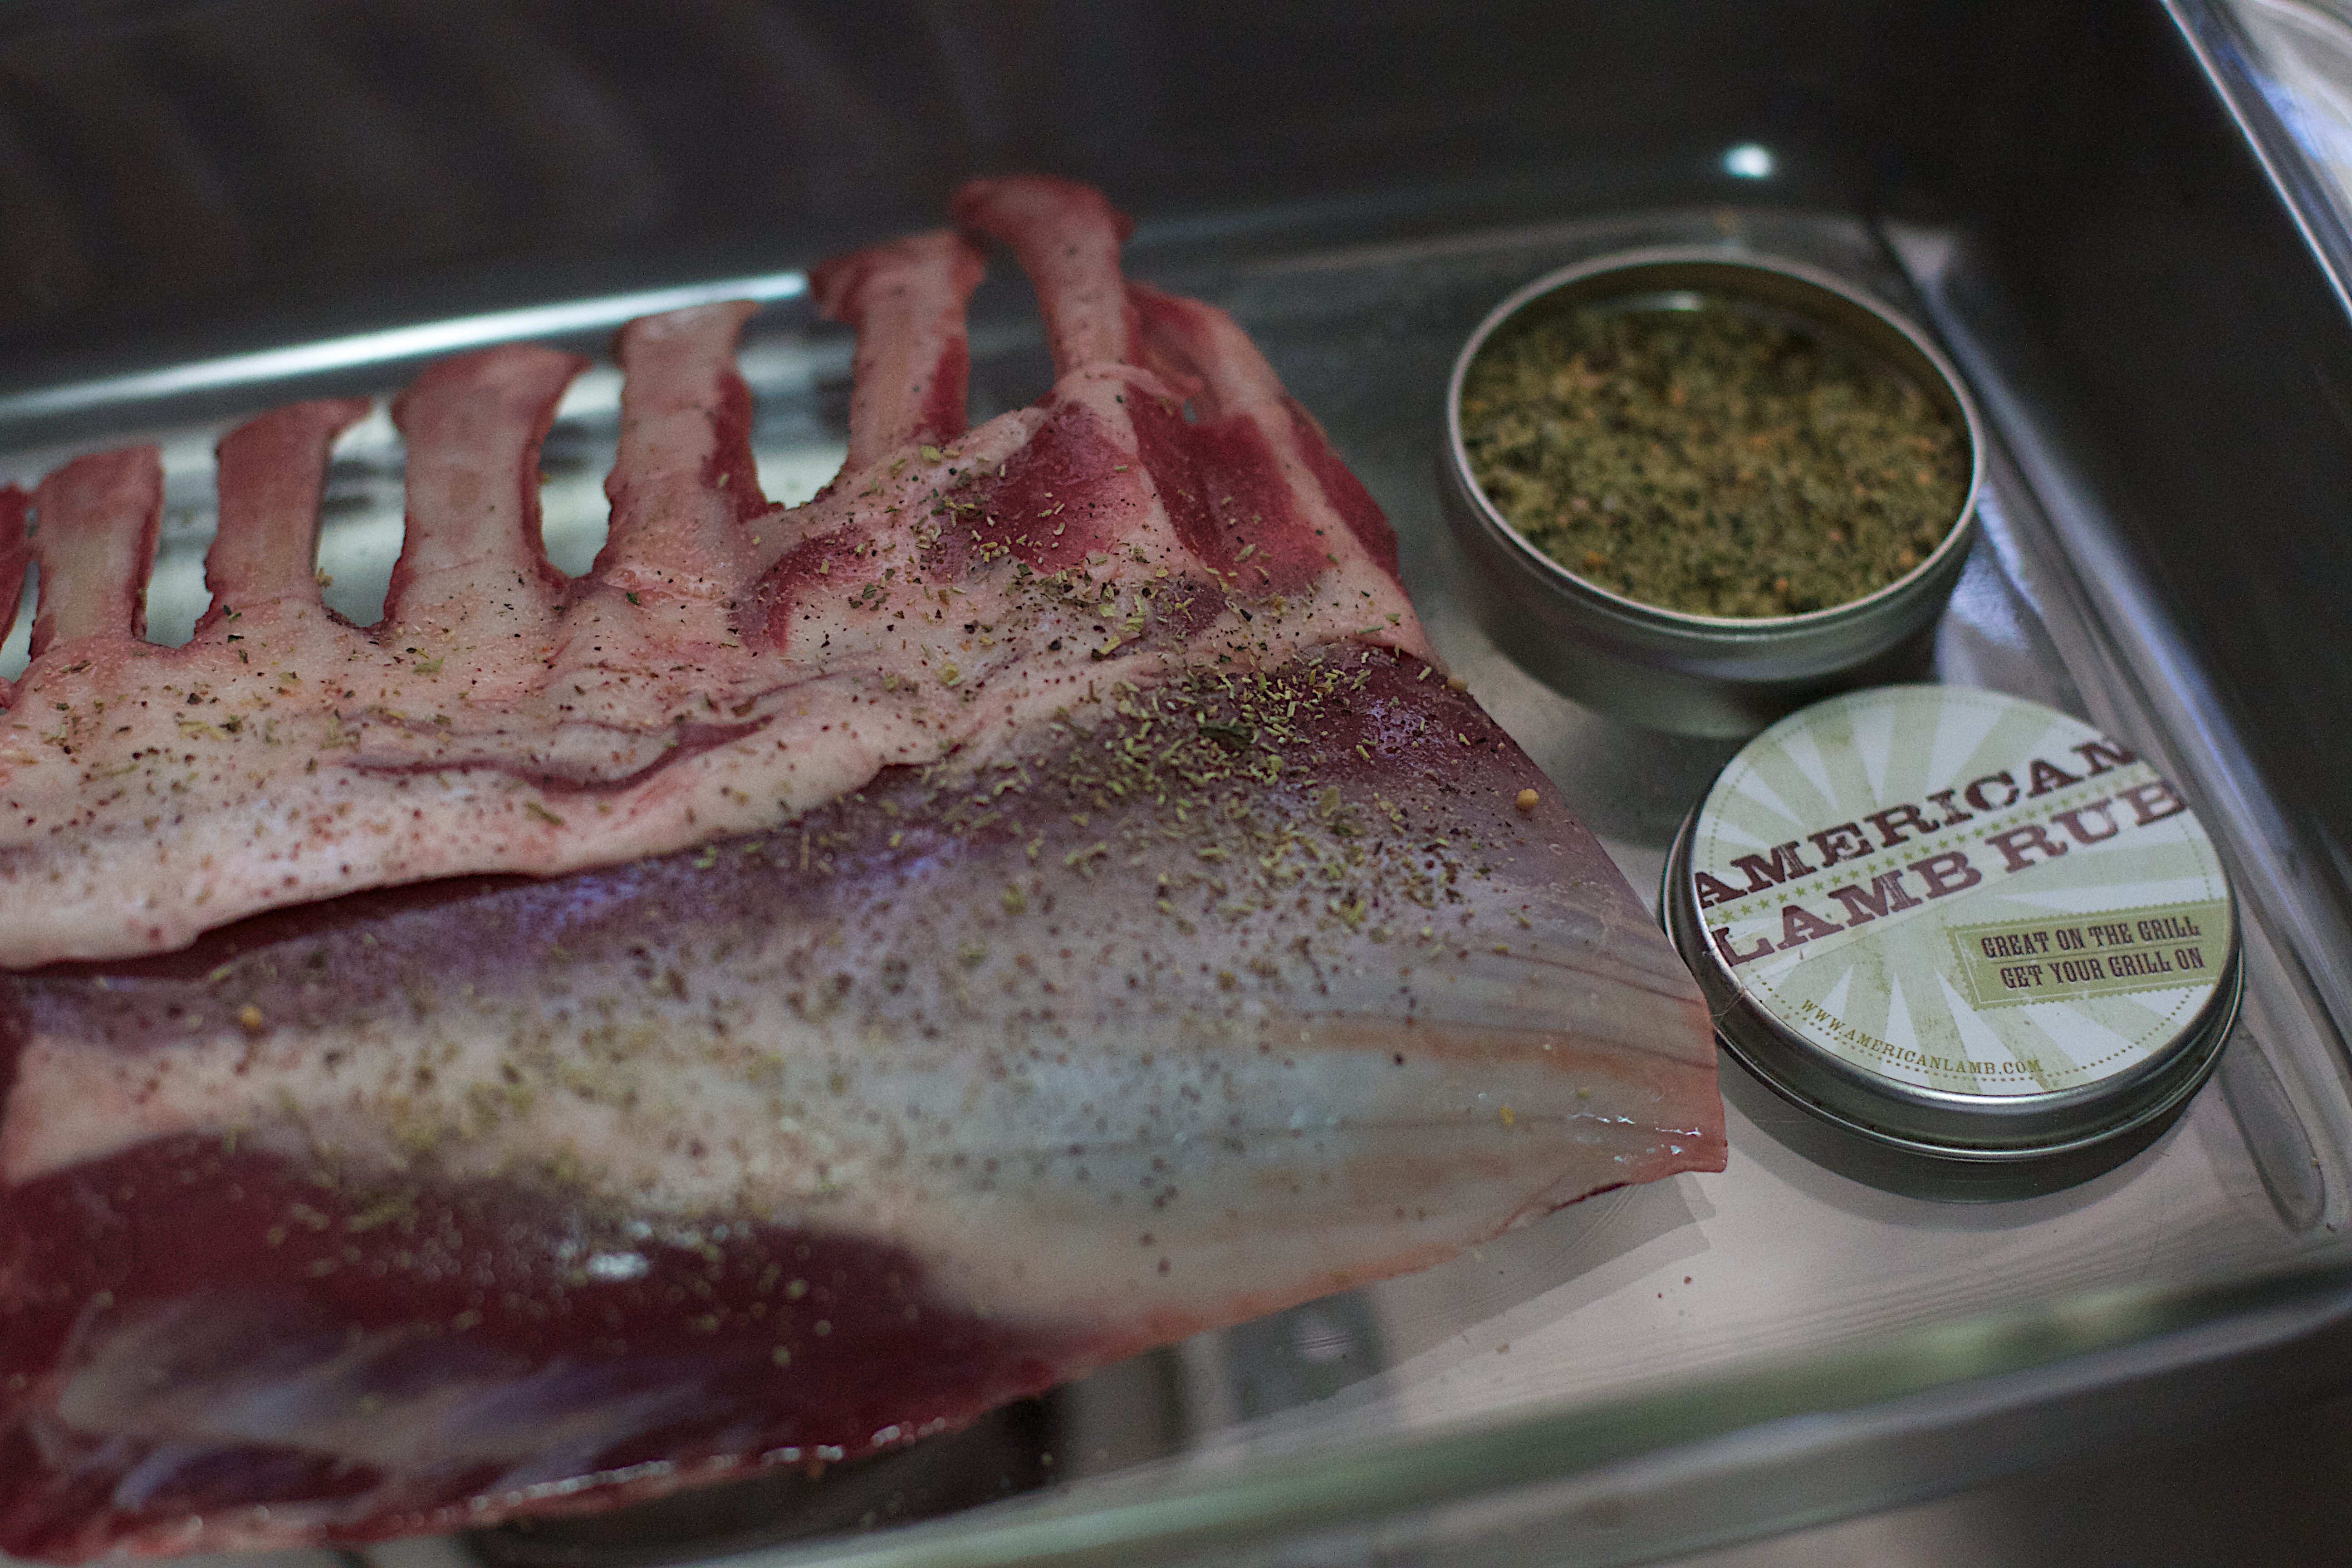
food, fish, meat, dish, kobe beef, meal, steak, animal source foods, cuisine